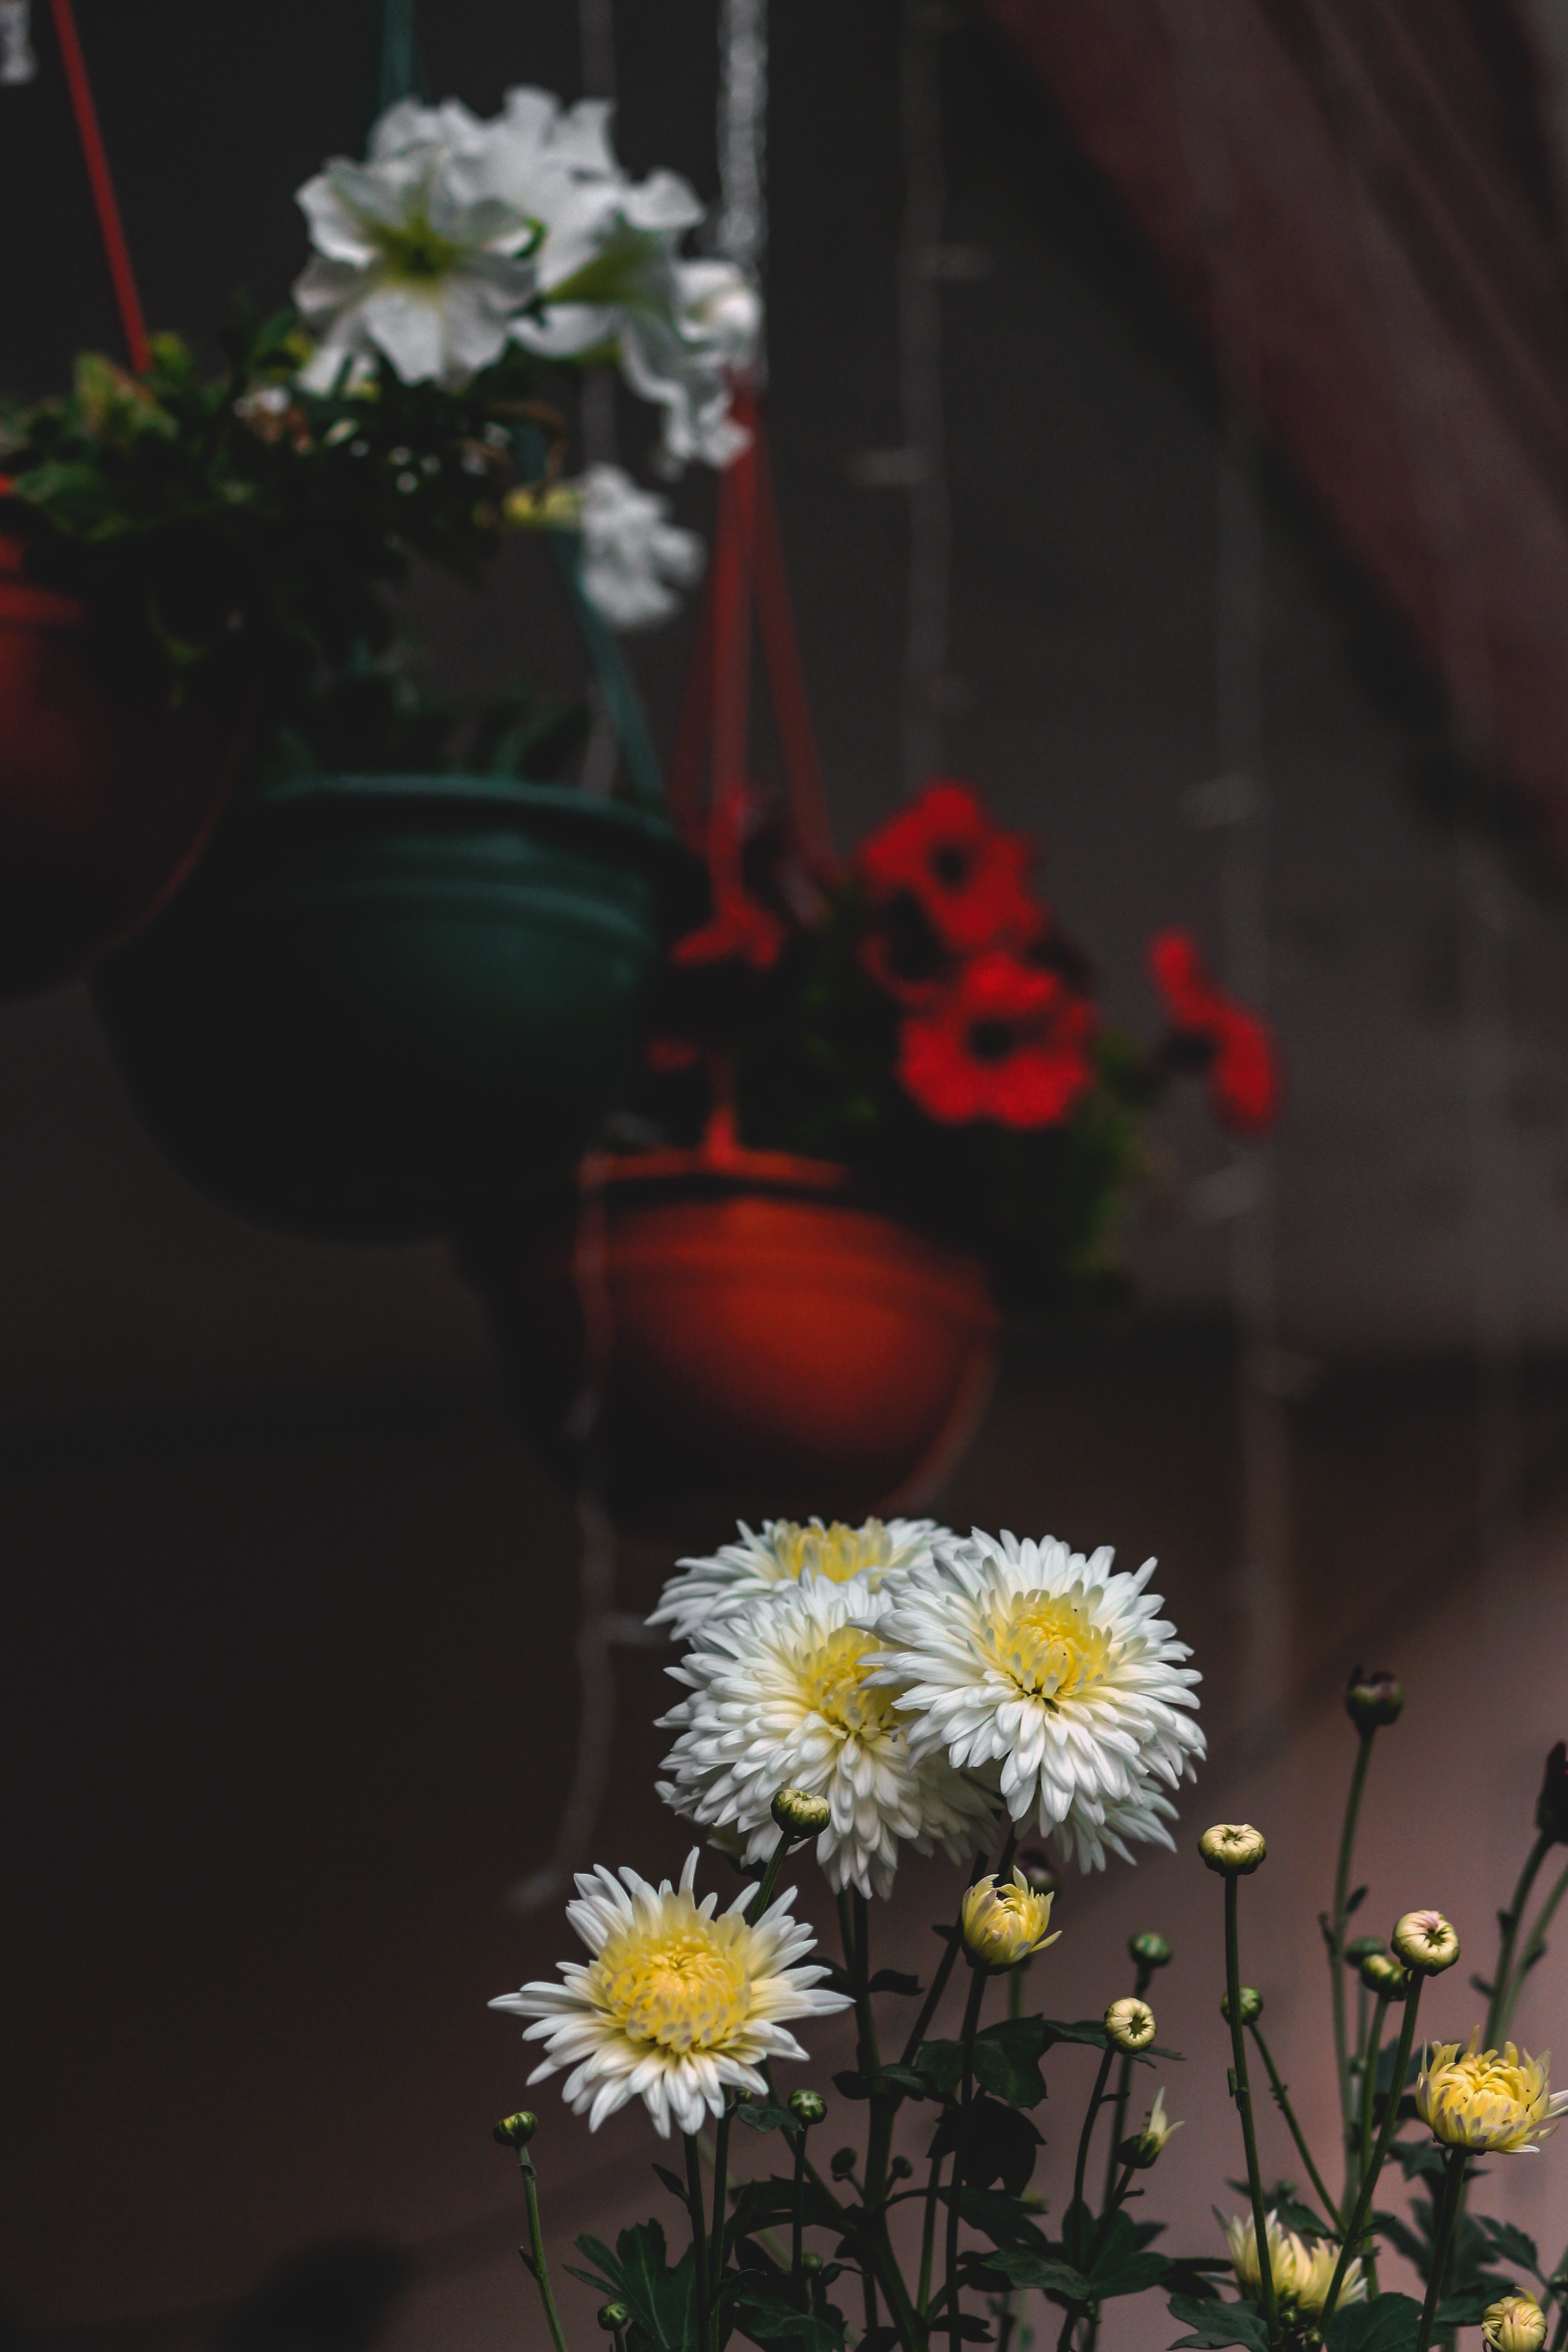
flower, plant, yellow, daisy, oxeye daisy, spring, still life photography, petal, still life, daisy family, floristry, aster, flowering plant, gerbera, cut flowers, wildflower, floral design, ikebana, bouquet, plant stem, asterales, annual plant, flower arranging, chrysanths, perennial plant